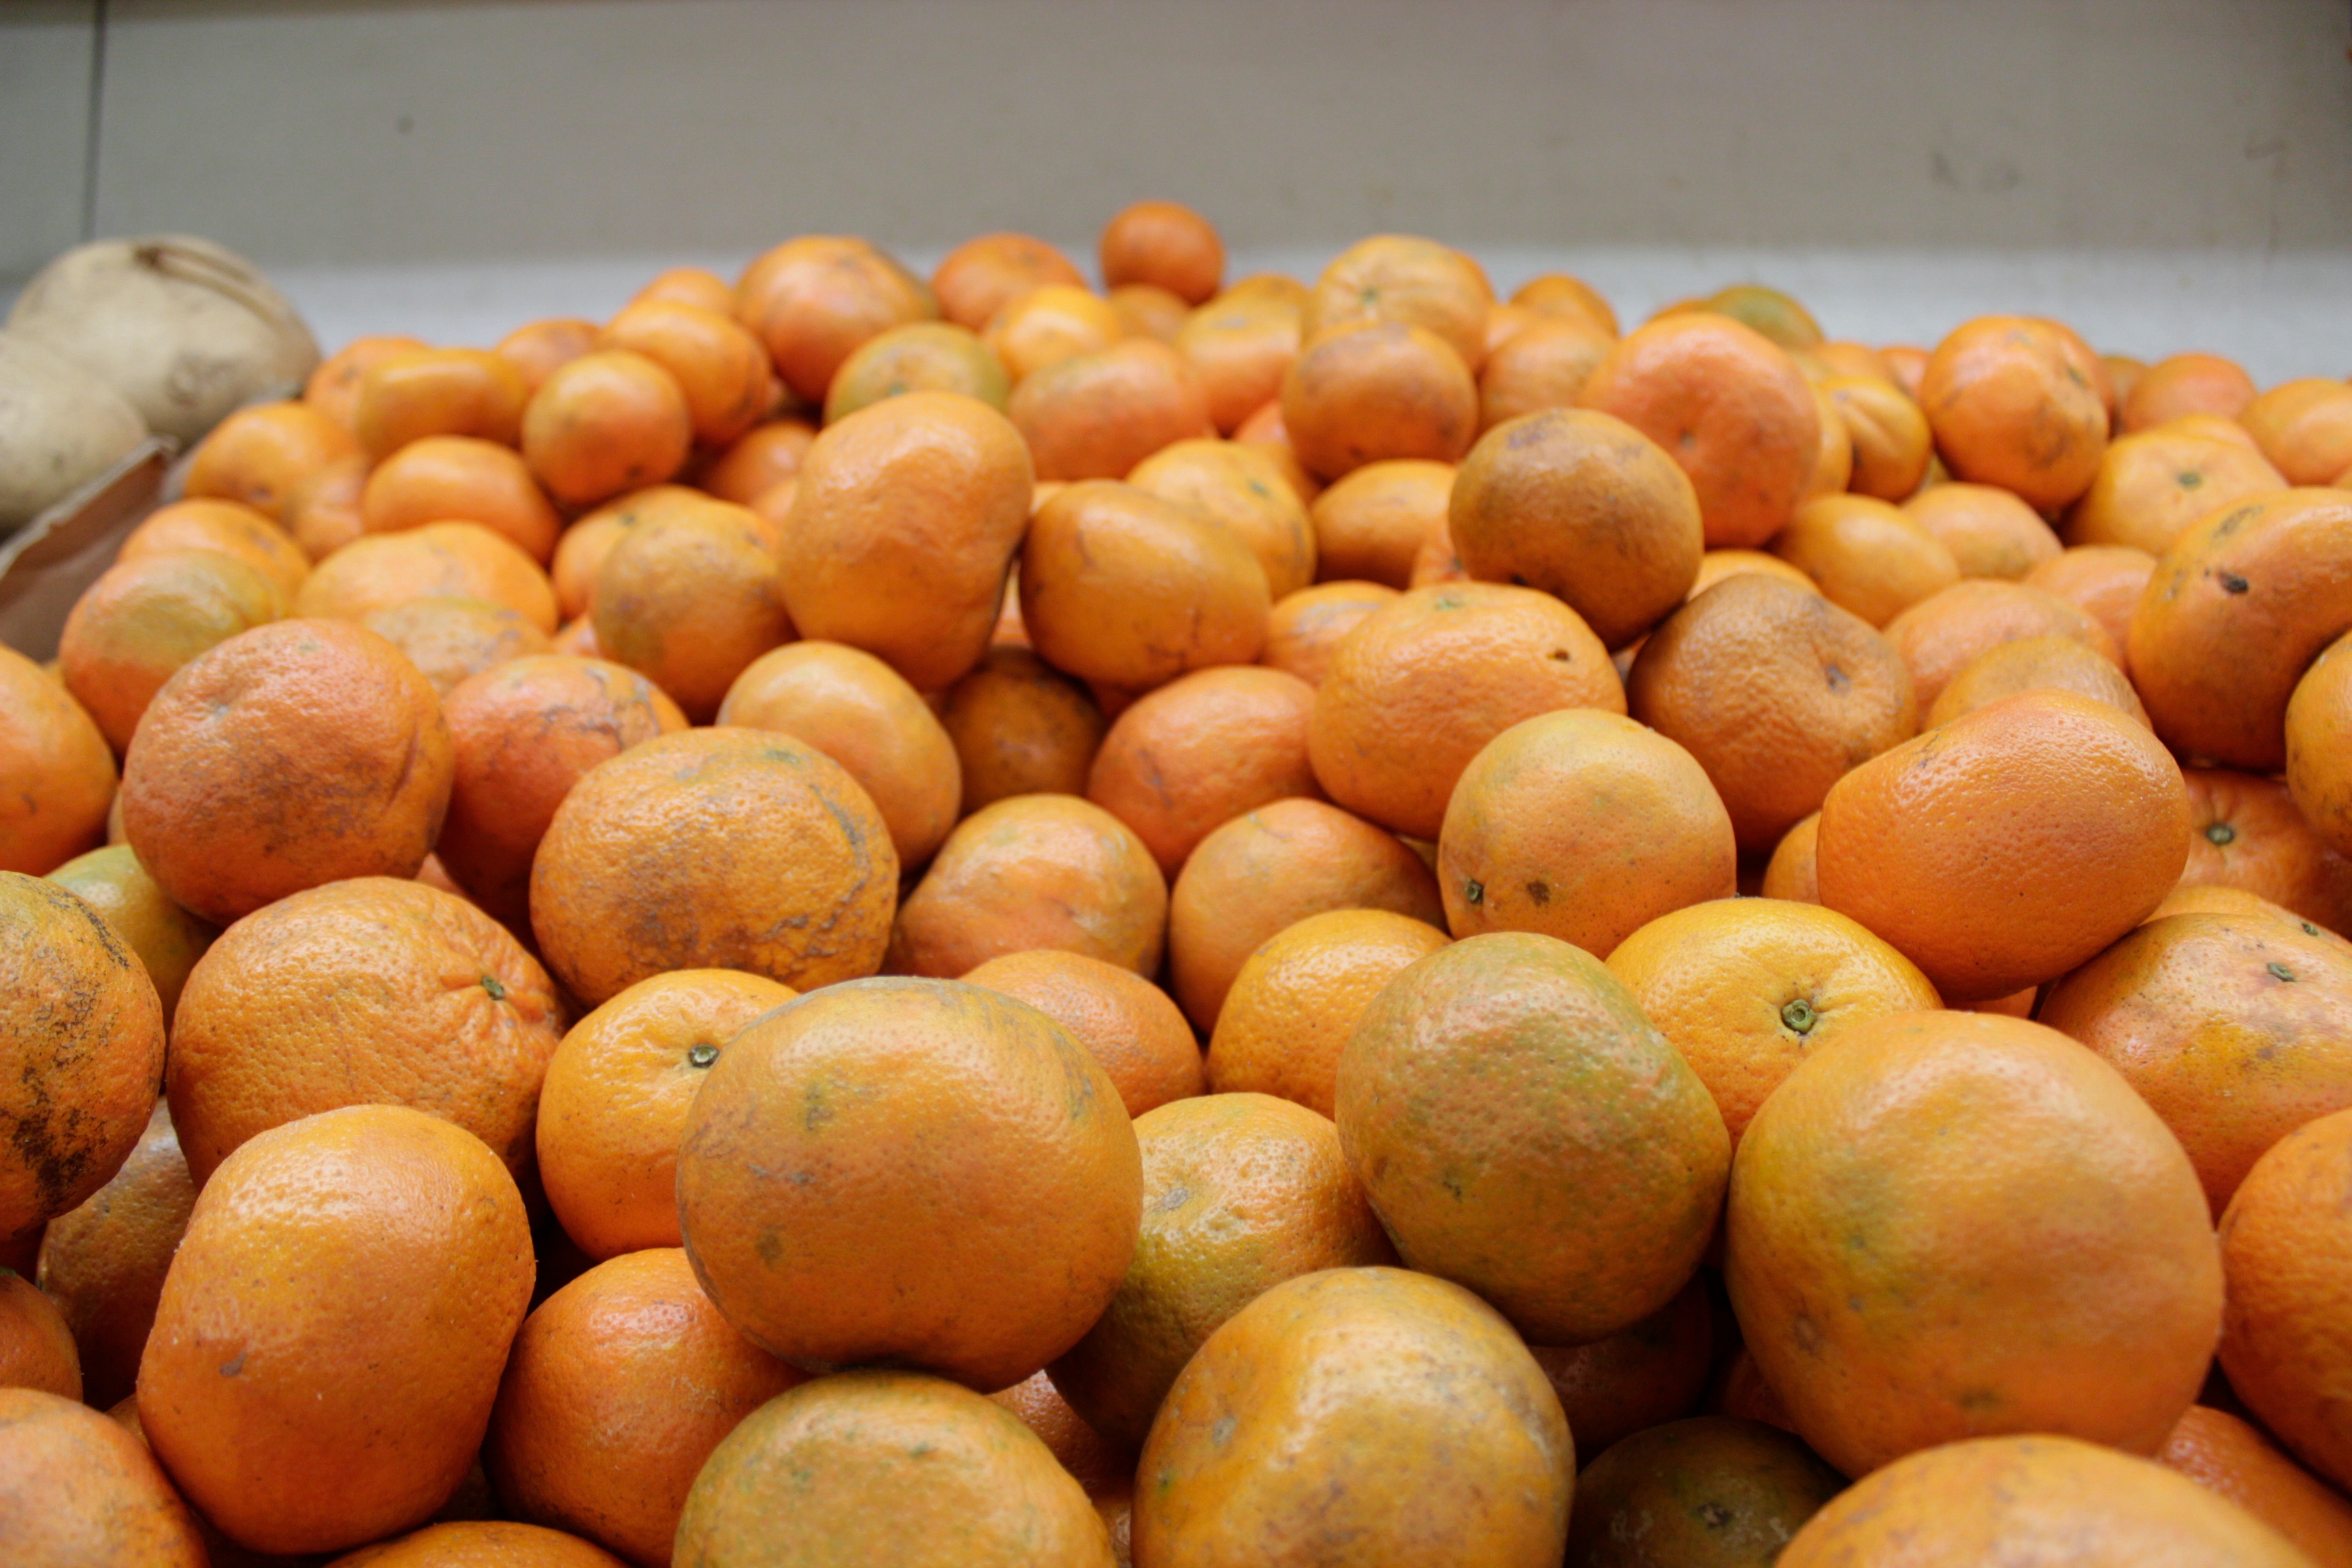
plant, fruit, food, produce, vegetable, flowering plant, longan, land plant, langsat